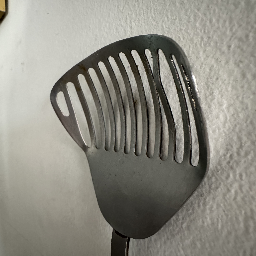
Material: Metal